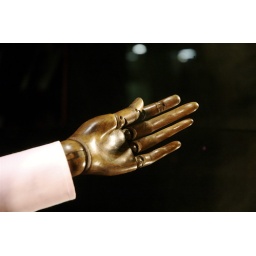
A dummy in Pink's window. A pink shirt. A wooden hand. Maybe I should buy a shirt